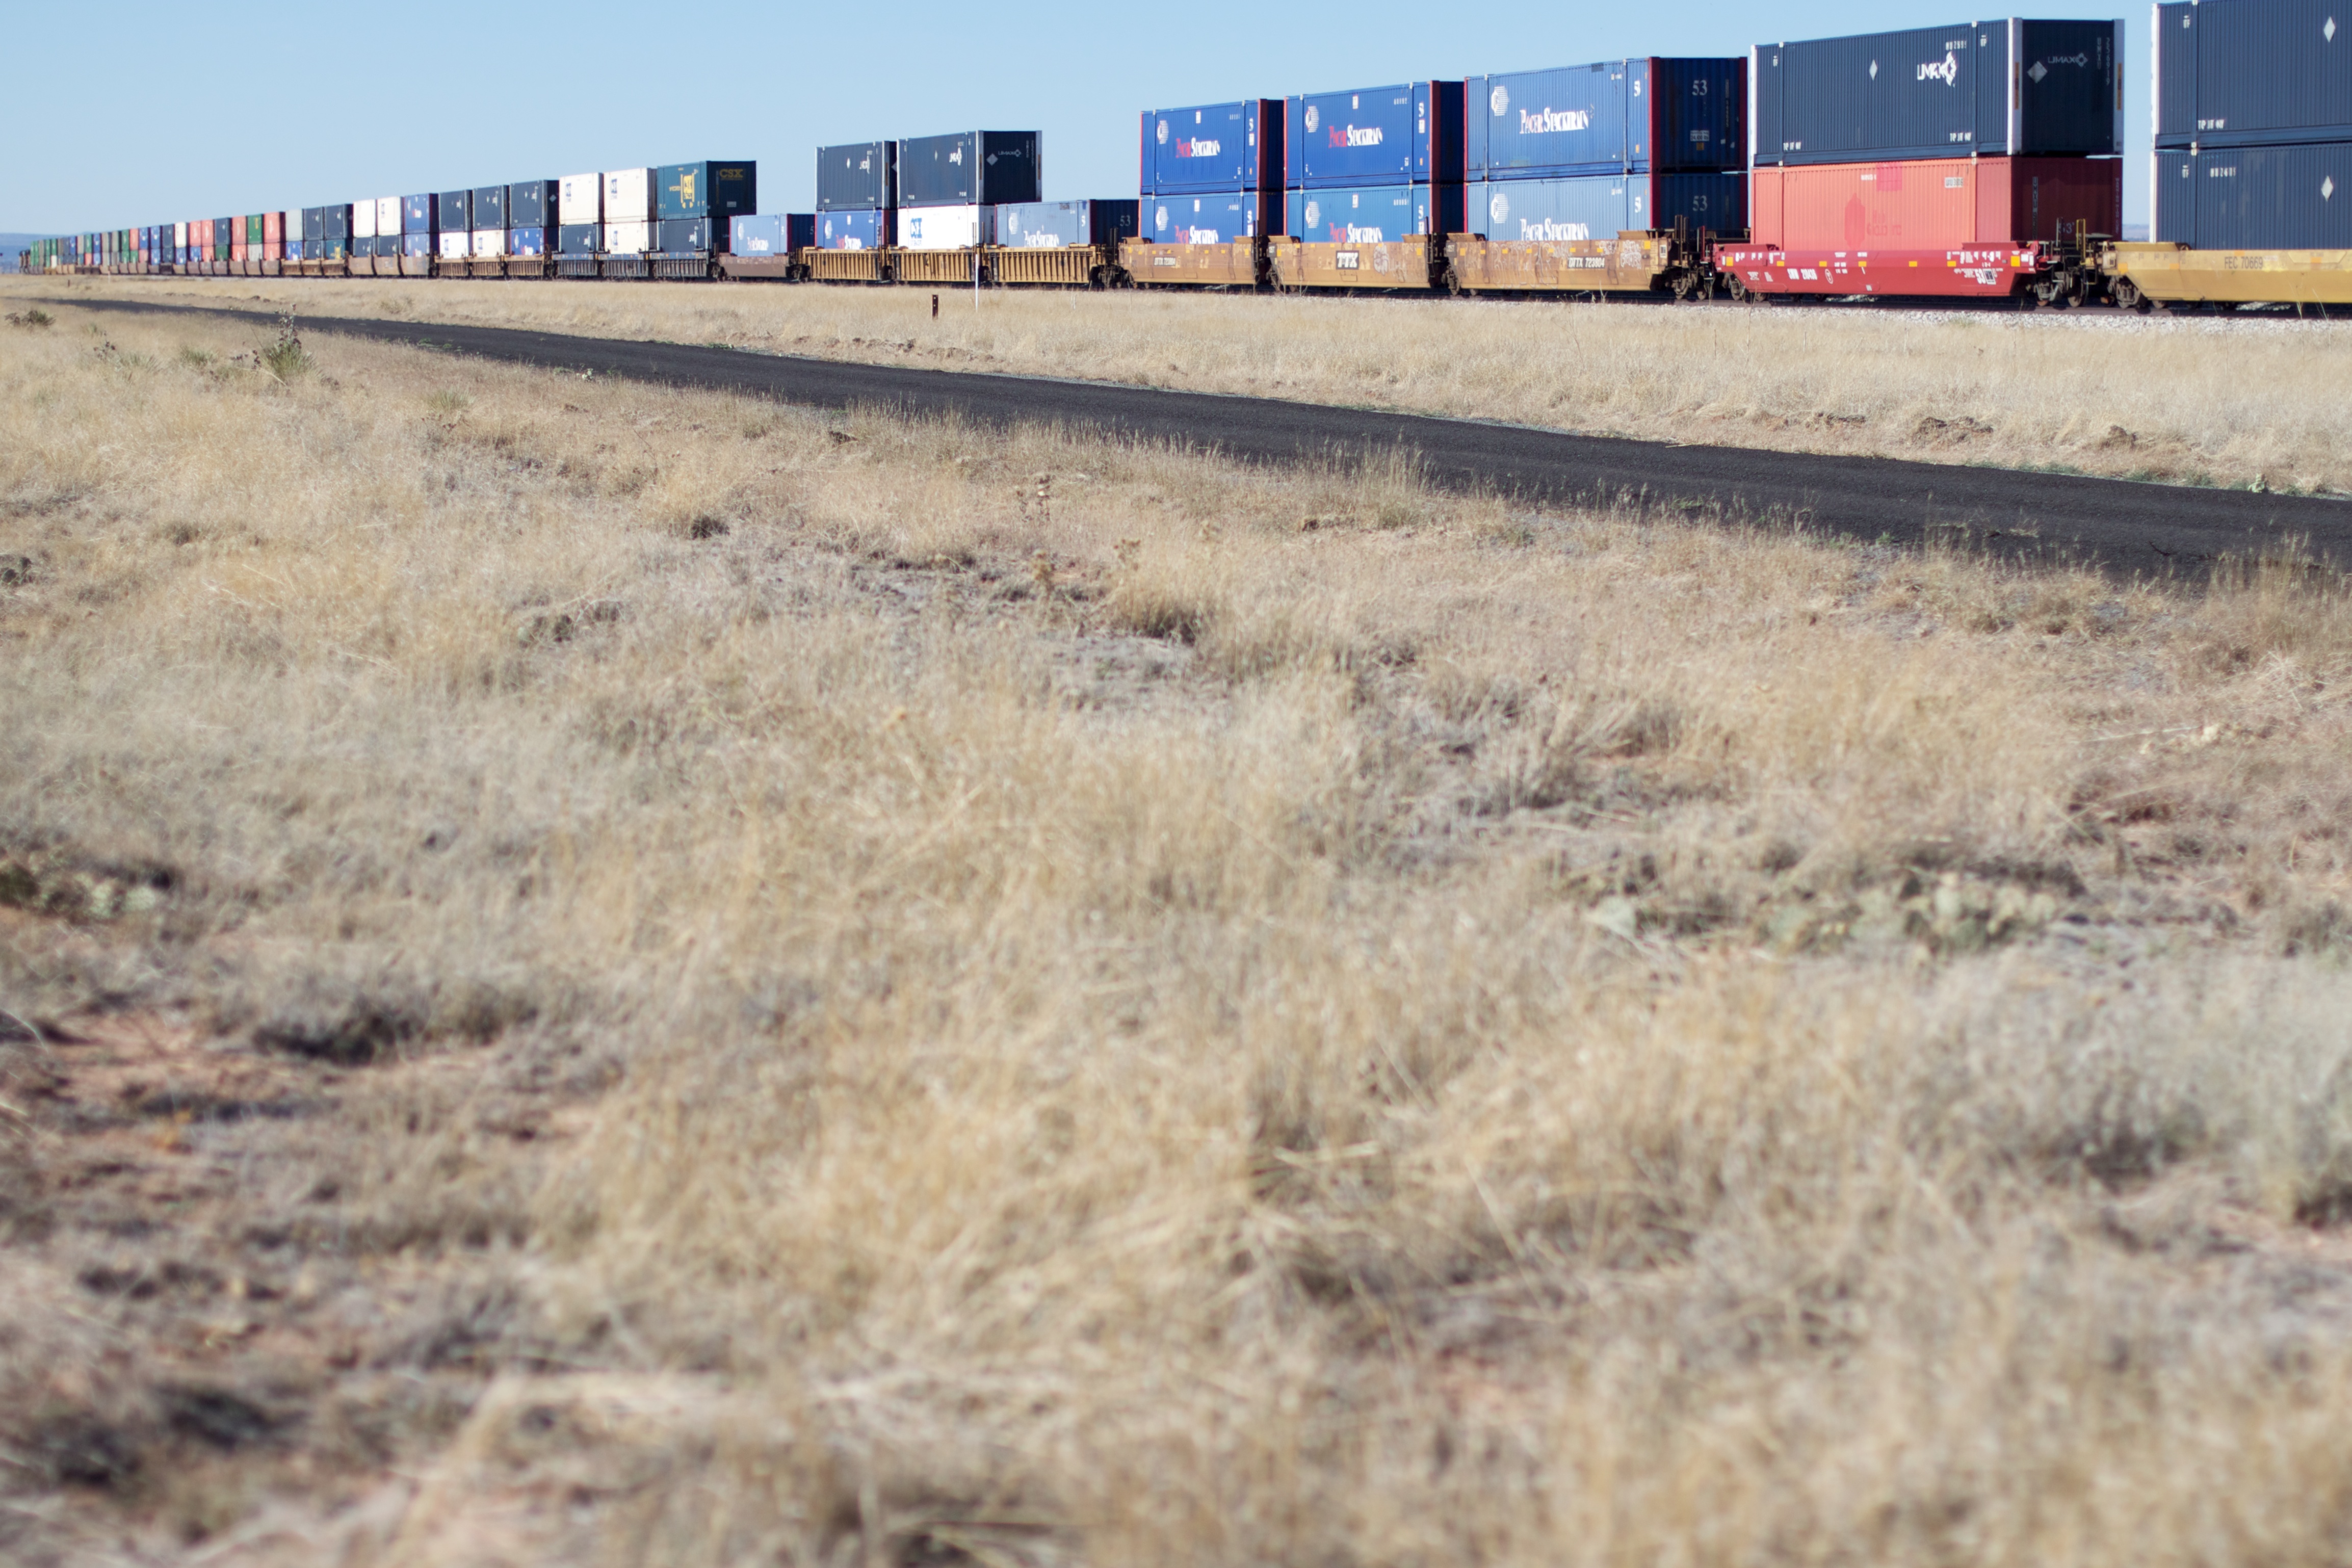
track, prairie, train, transport, vehicle, odyssey, rail transport, grass family